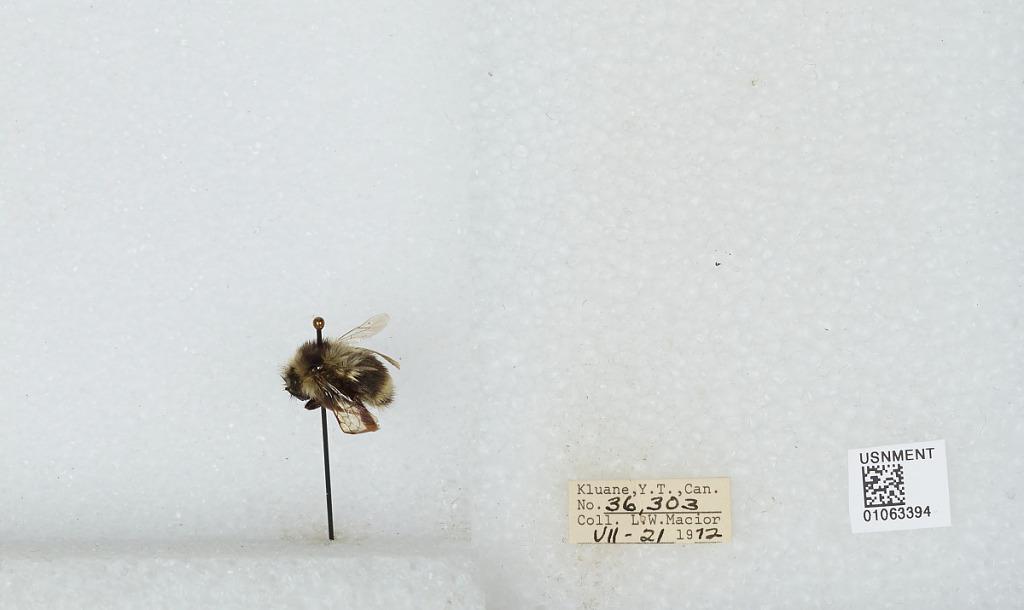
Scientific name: Bombus bifarius nearcticus
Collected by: L. Macior
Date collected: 1972-7-21
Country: Canada
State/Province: Yukon Territory
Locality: Kluane
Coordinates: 60.75, -139.5